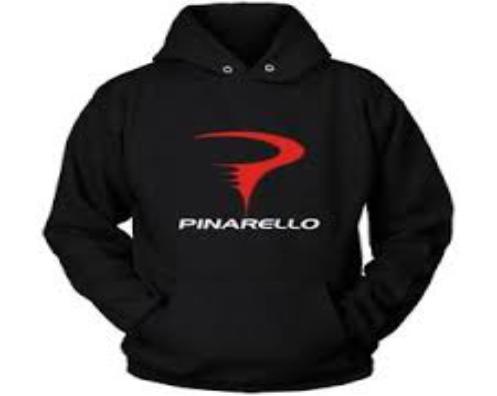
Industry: Transportation